Bugs (TV series)

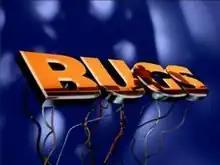
"Bugs" intertitle

Bugs is a British television sci-fi drama that ran for four series from 1 April 1995 to 28 August 1999. The programme, a mixture of action/adventure and science fiction, involved a team of independent crime-fighting technology experts, who faced a variety of threats involving computers and other modern technology. It was originally broadcast on Saturday evenings on BBC One, and was produced for the BBC by the independent production company Carnival Films. In July 2014, London Live, a local digital terrestrial station in London, began airing a complete rerun from Series 1.